Anglican Province of South Australia

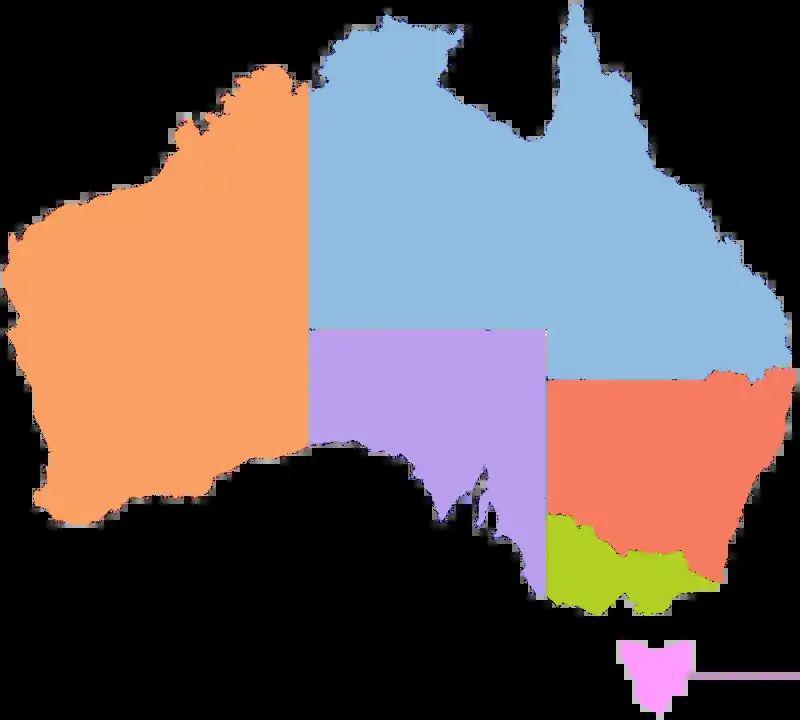
Location of the Province (depicted in purple) in Australia

The Province of South Australia is an ecclesiastical province of the Anglican Church of Australia, the boundaries of which are those of the state of South Australia. The province consists of three dioceses: Adelaide, The Murray and Willochra.